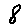
Label: 8